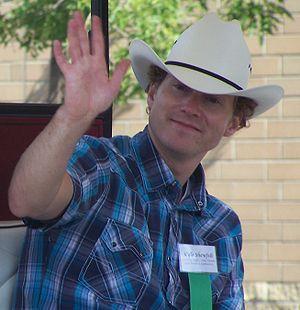
Kyle Keith Shewfelt est un gymnaste canadien. Il est le premier canadien de l'histoire à avoir obtenu une médaille d'or en gymnastique lors des Jeux olympiques.